Henry Herbert, 4th Baron Herbert of Chirbury

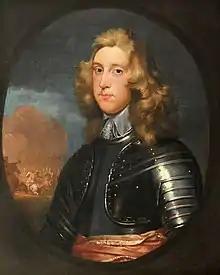
Henry Herbert as a young man, portrait by Gerard Soest, at Powis Castle.

He was associated with George Booth's royalist rising in 1659, and served under the Duke of Monmouth, as captain of a troop of horse in the service of France in 1672.